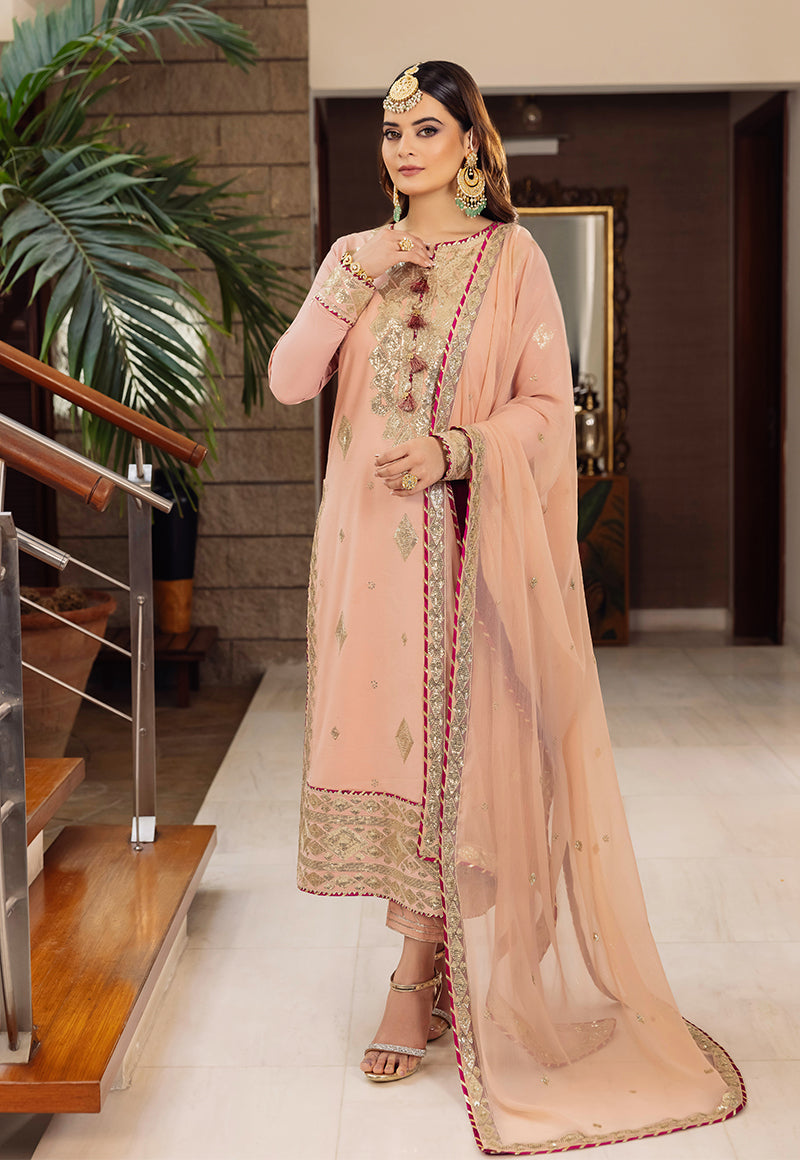
pink gold embroidered salwar suit